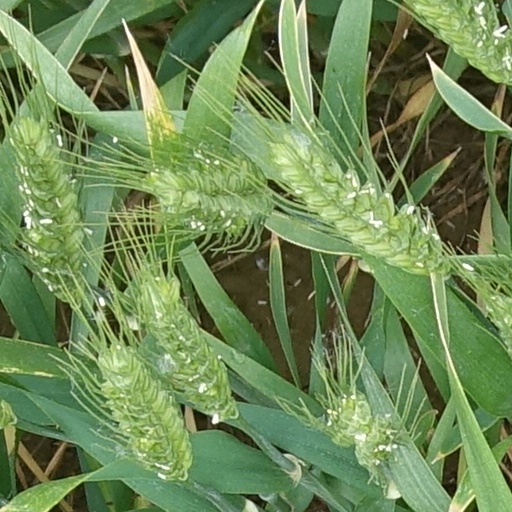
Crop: wheat